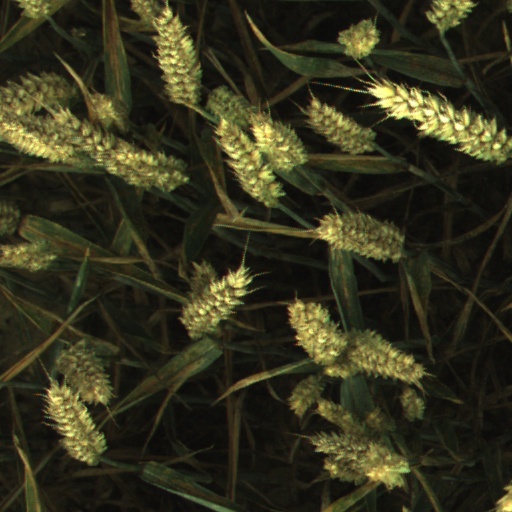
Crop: wheat